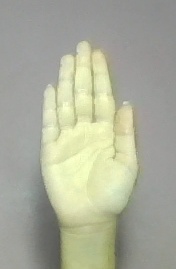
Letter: seen